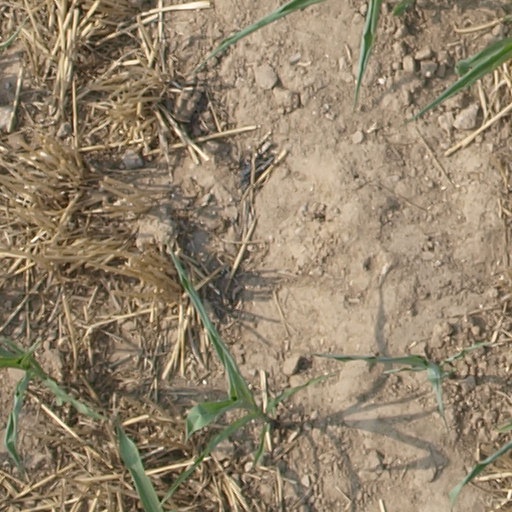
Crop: maize; corn